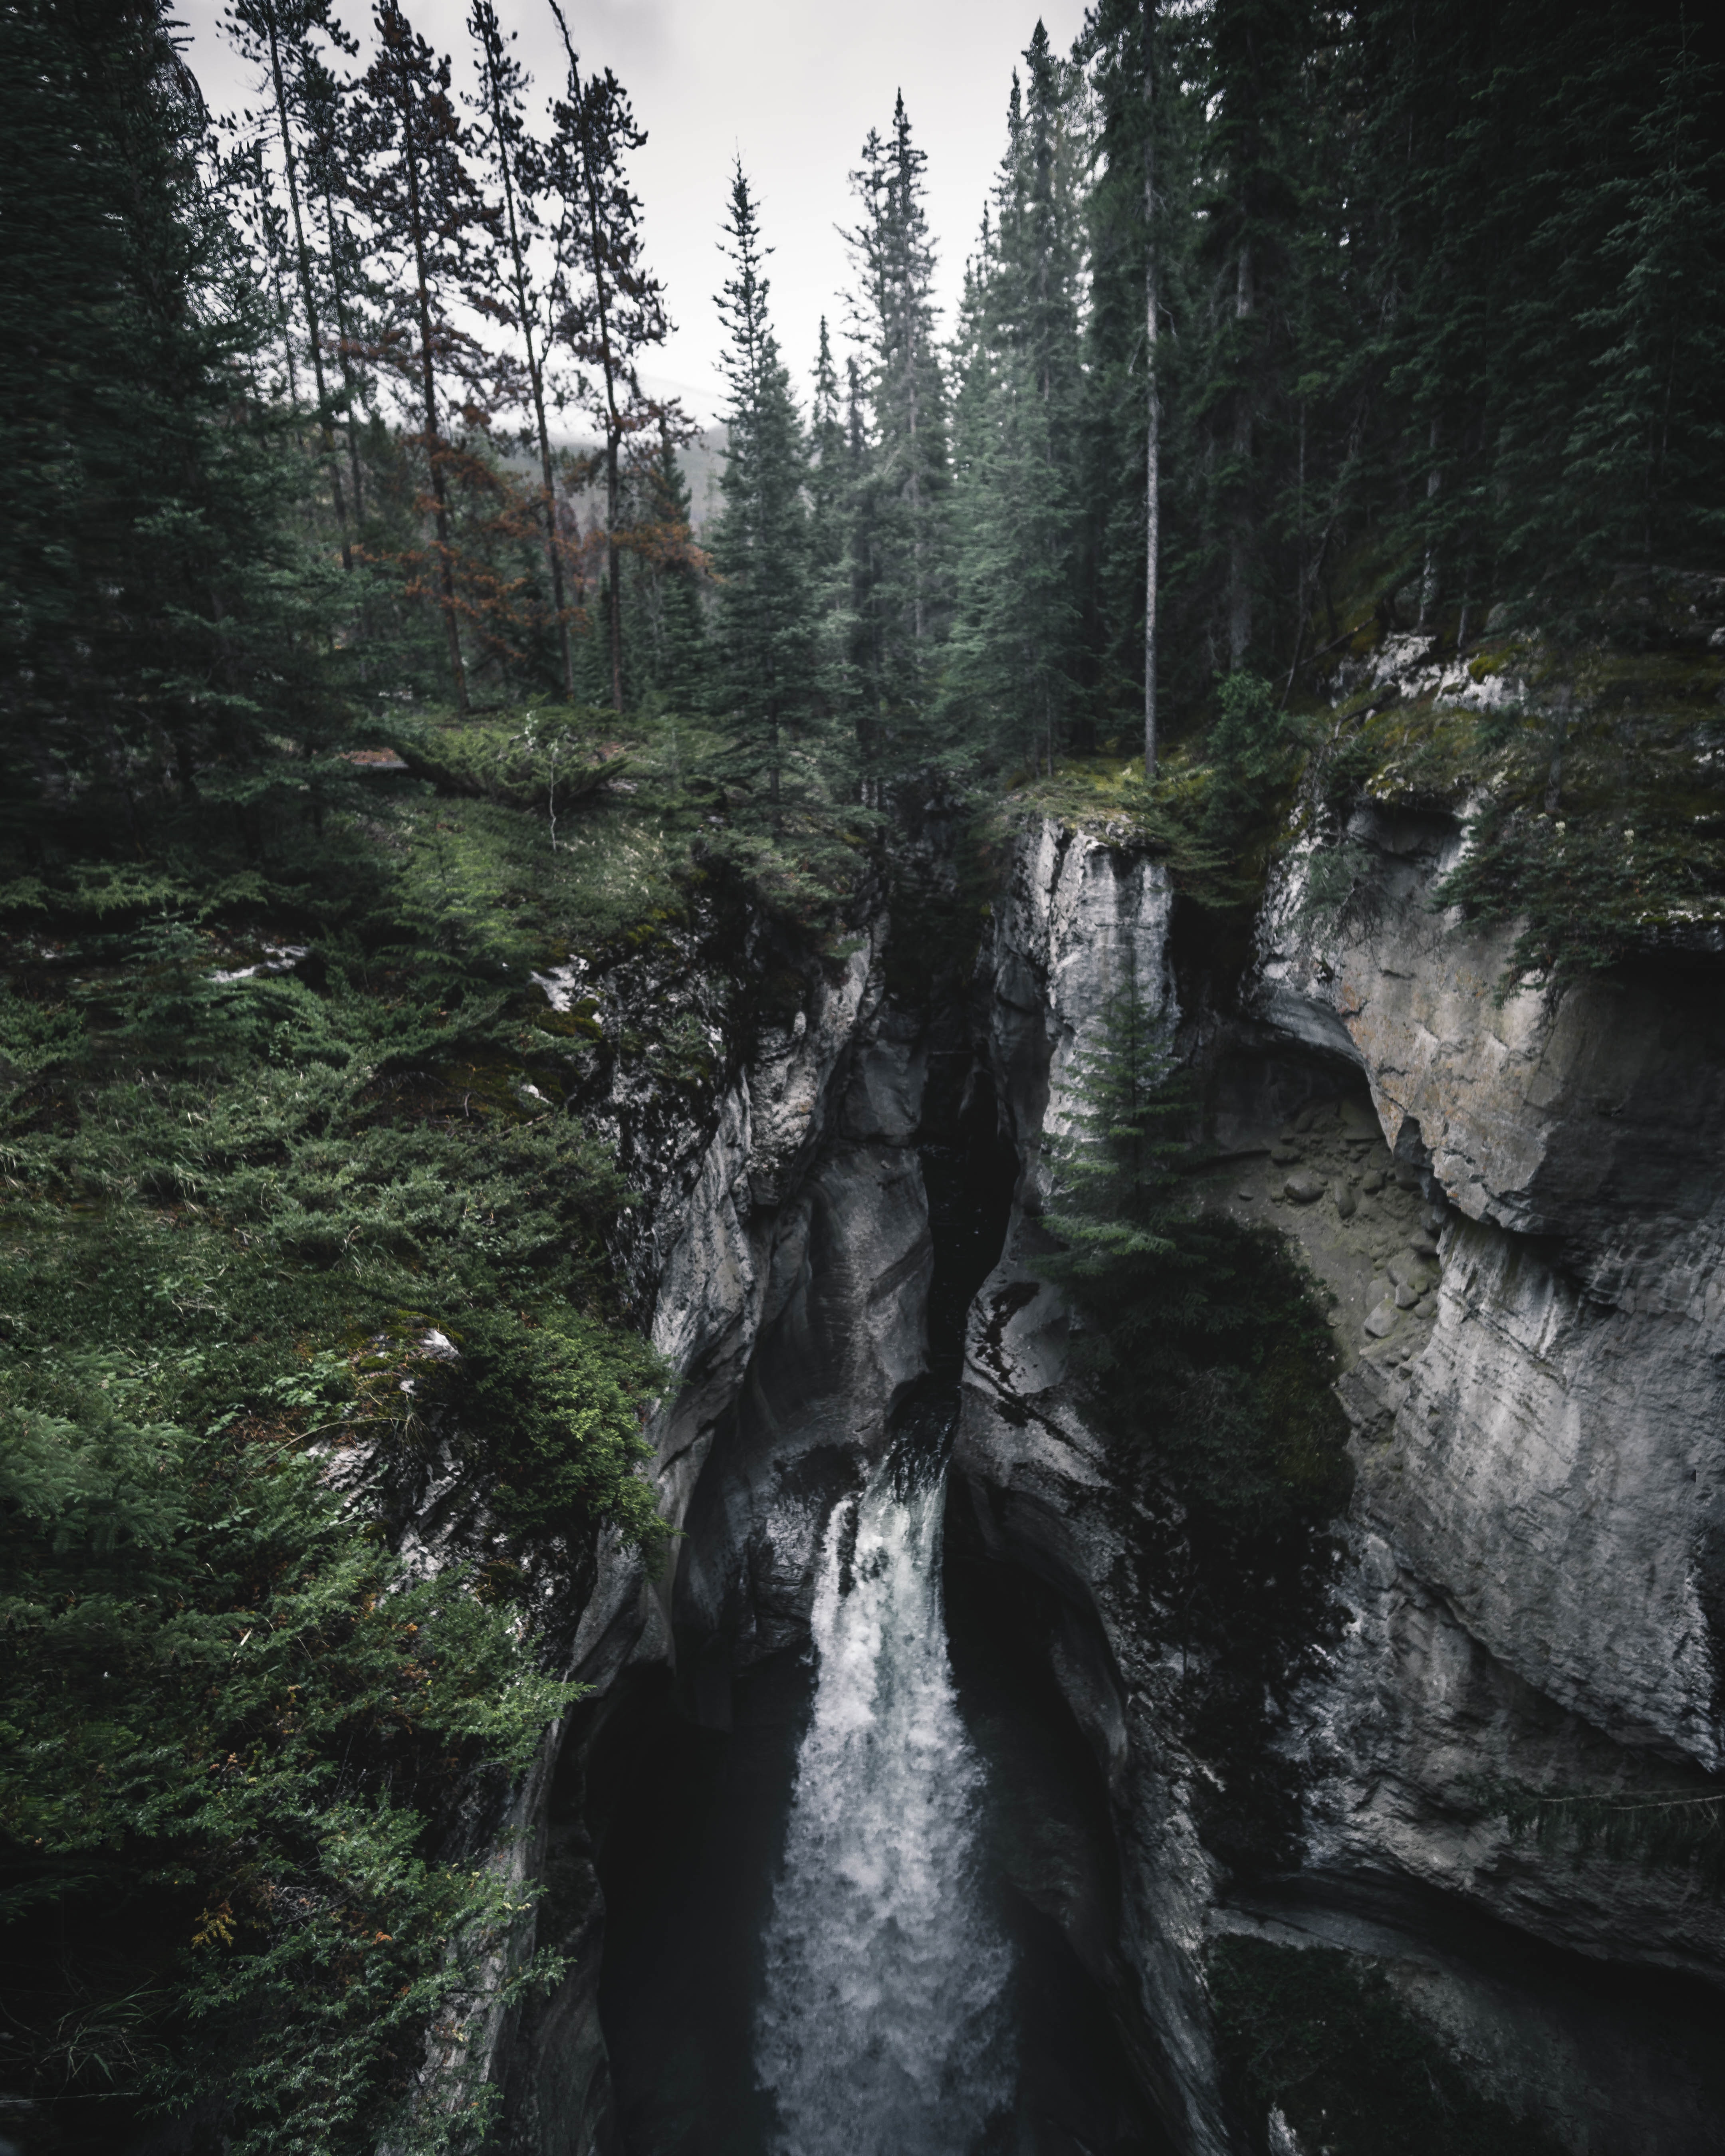
water, nature, watercourse, tree, natural landscape, natural environment, water resources, wilderness, forest, nature reserve, old growth forest, ravine, formation, river, stream, rock, plant, rainforest, geology, narrows, state park, tropical and subtropical coniferous forests, valdivian temperate rain forest, landscape, national park, reflection, terrain